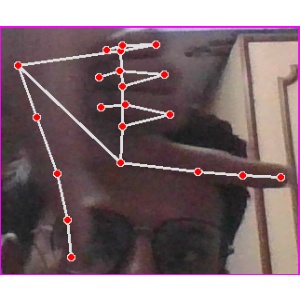
अक्षर: ख